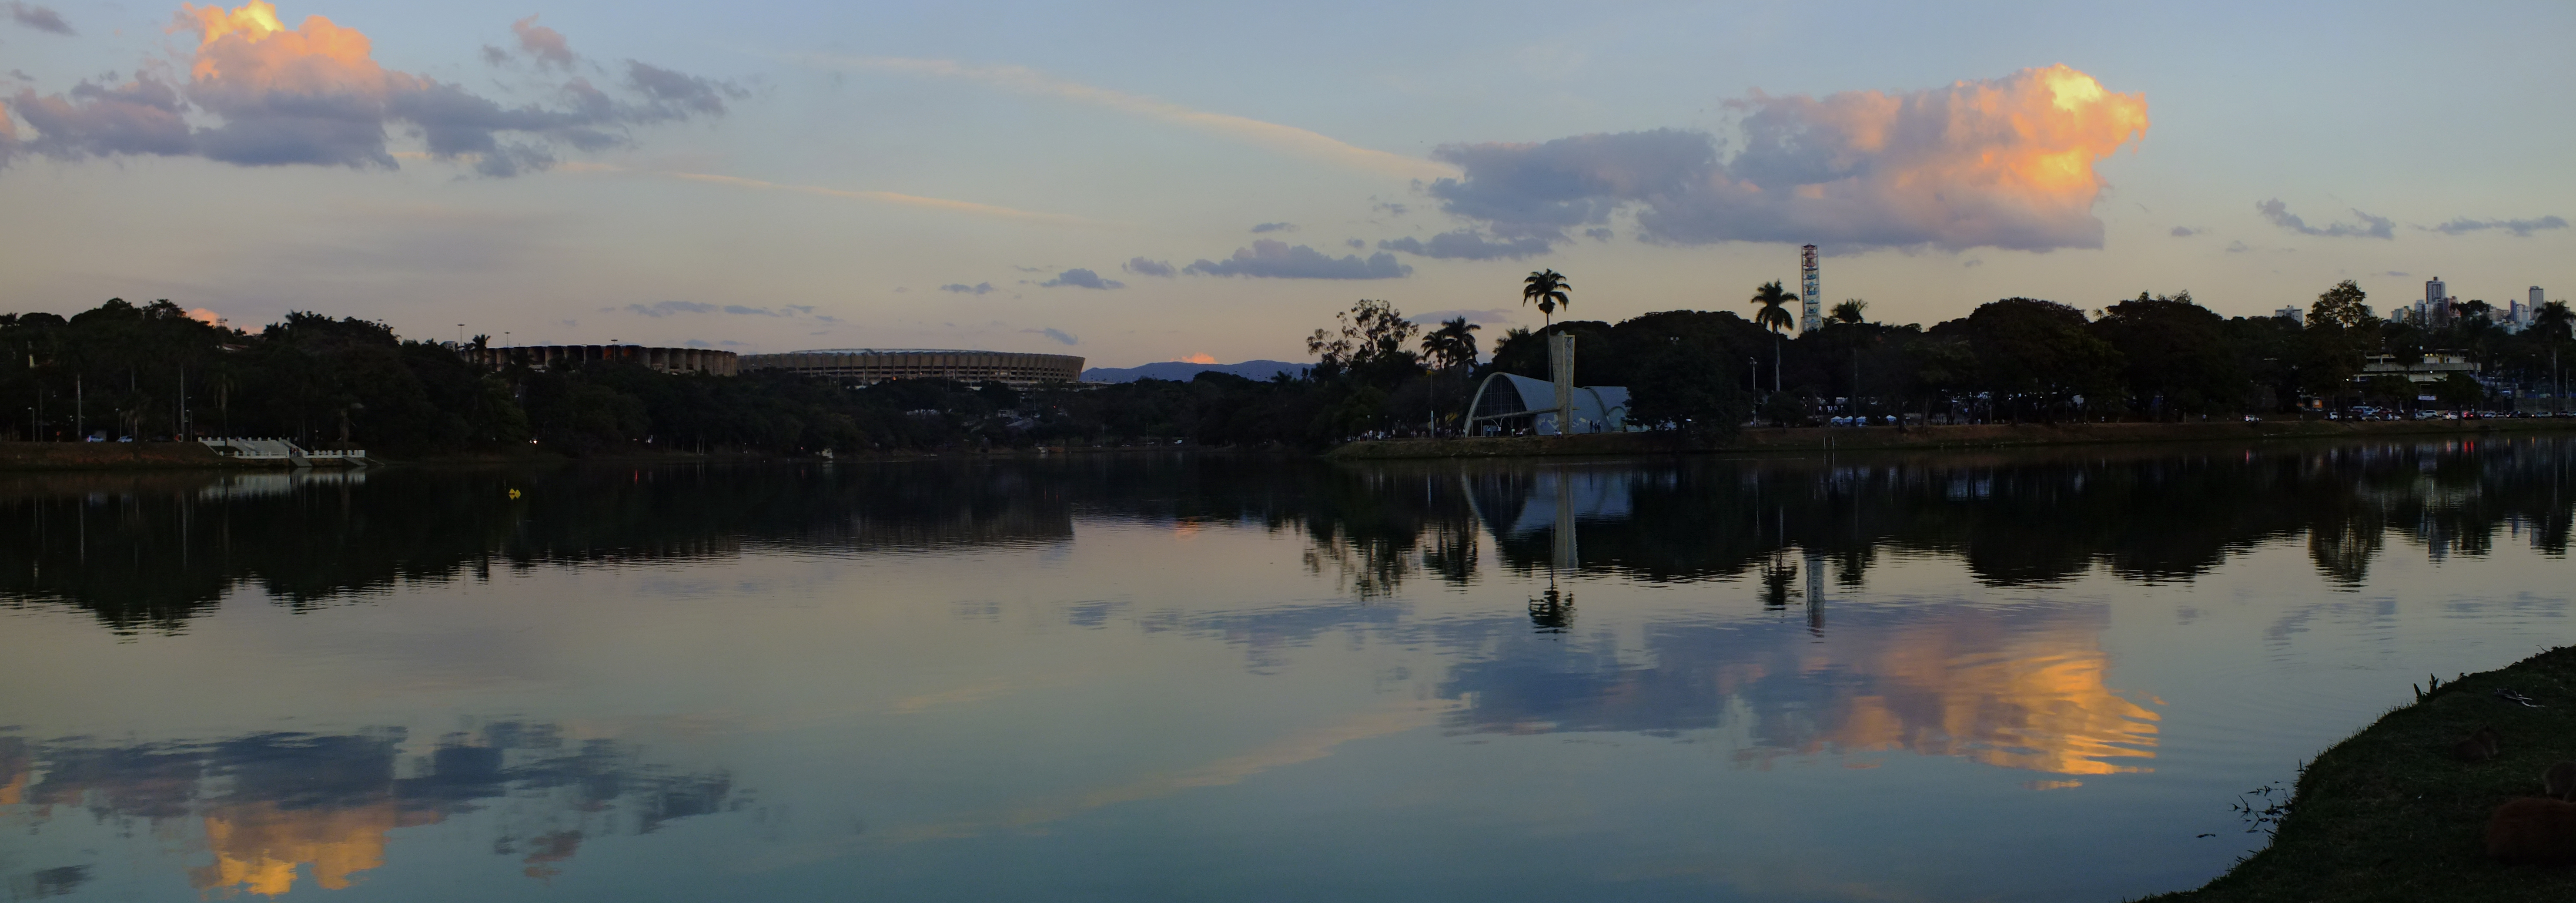
sunset, lake, church, saint francis of assisi, oscar niemeyer, stadium, pampulha, belo horizonte, minas gerais, brazil, reflection, sky, water, nature, water resources, cloud, evening, river, loch, waterway, morning, dusk, calm, bank, lake district, landscape, reservoir, rural area, horizon, photography, panorama, dawn, sea, floodplain, pond, house, channel, inlet, mountain